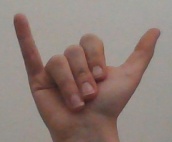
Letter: ya